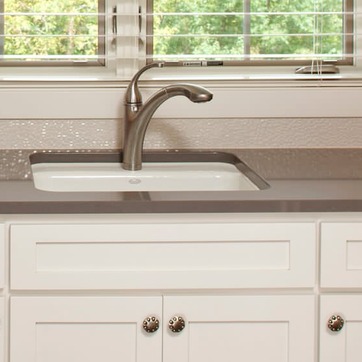
Material: ceramic